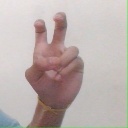
अक्षर: ई